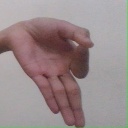
अक्षर: ज्ञ